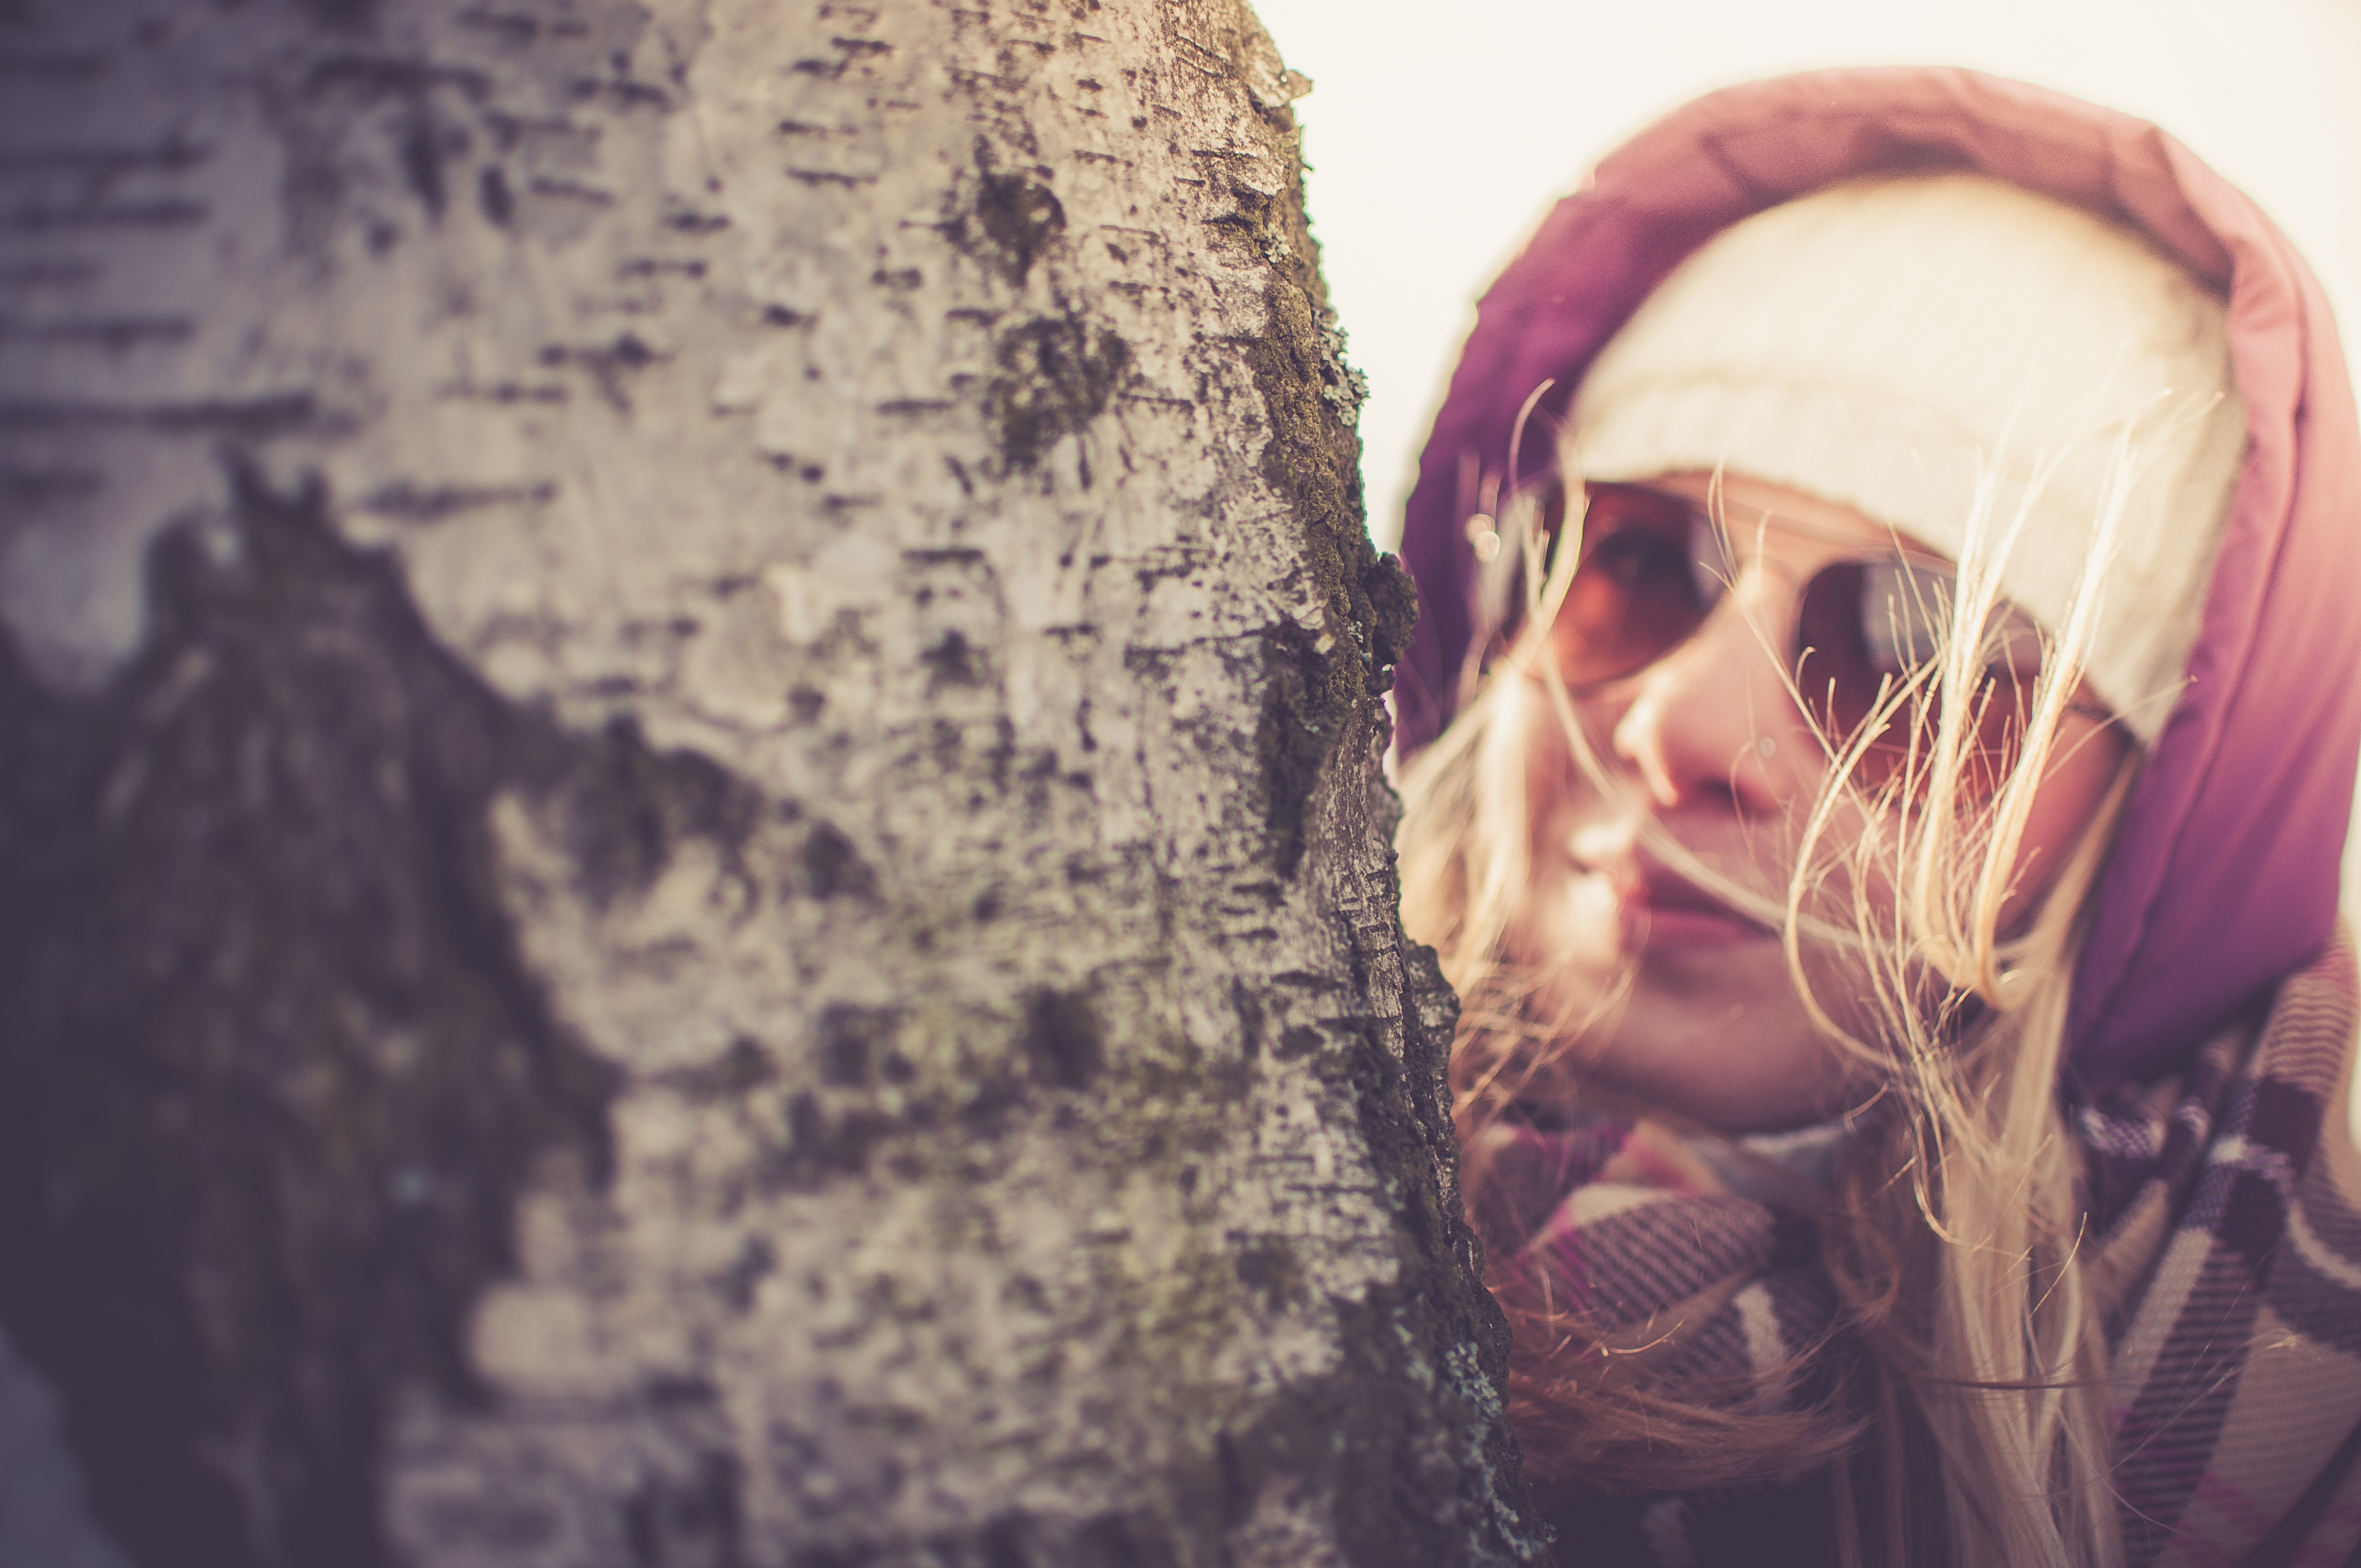
tree, nature, person, cold, people, girl, photography, bark, love, portrait, spring, red, color, hat, fashion, lady, blonde, scarf, smile, hood, cool, sunglasses, eye, glasses, photograph, beauty, image, emotion, interaction, photo shoot, vision care